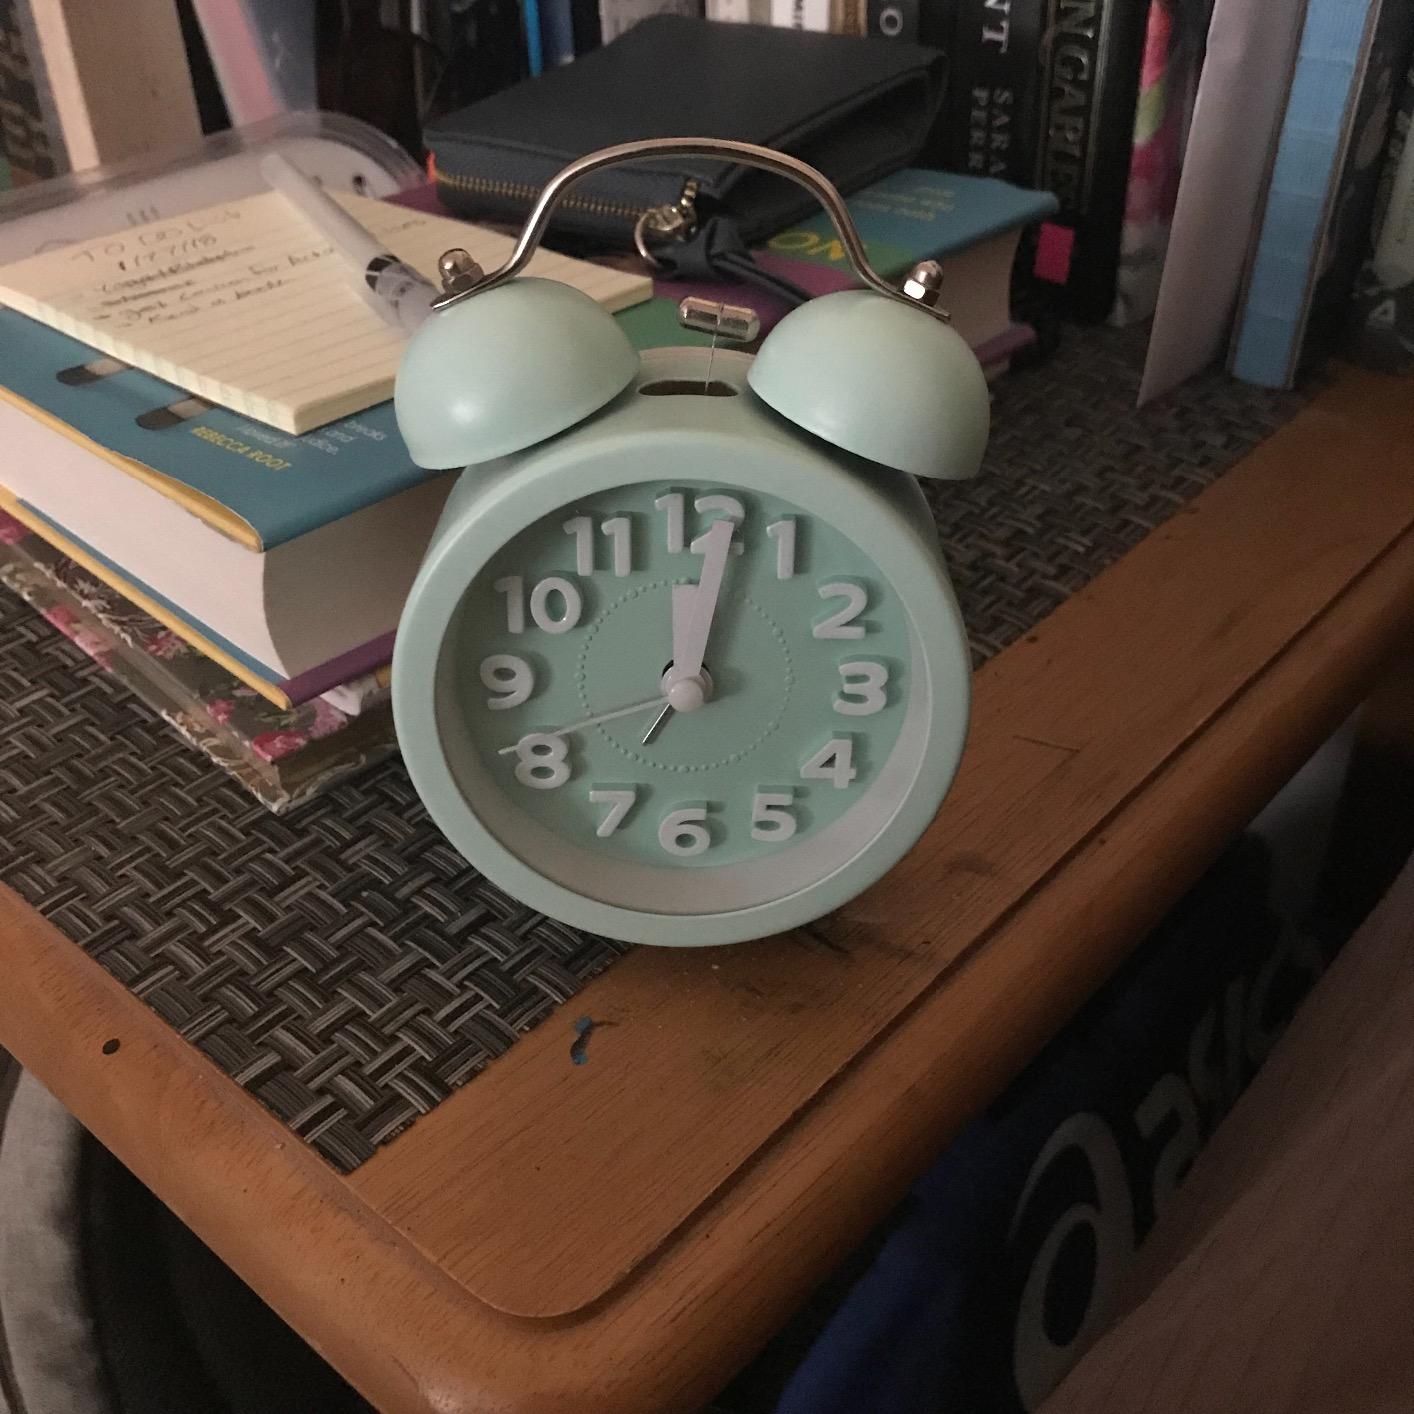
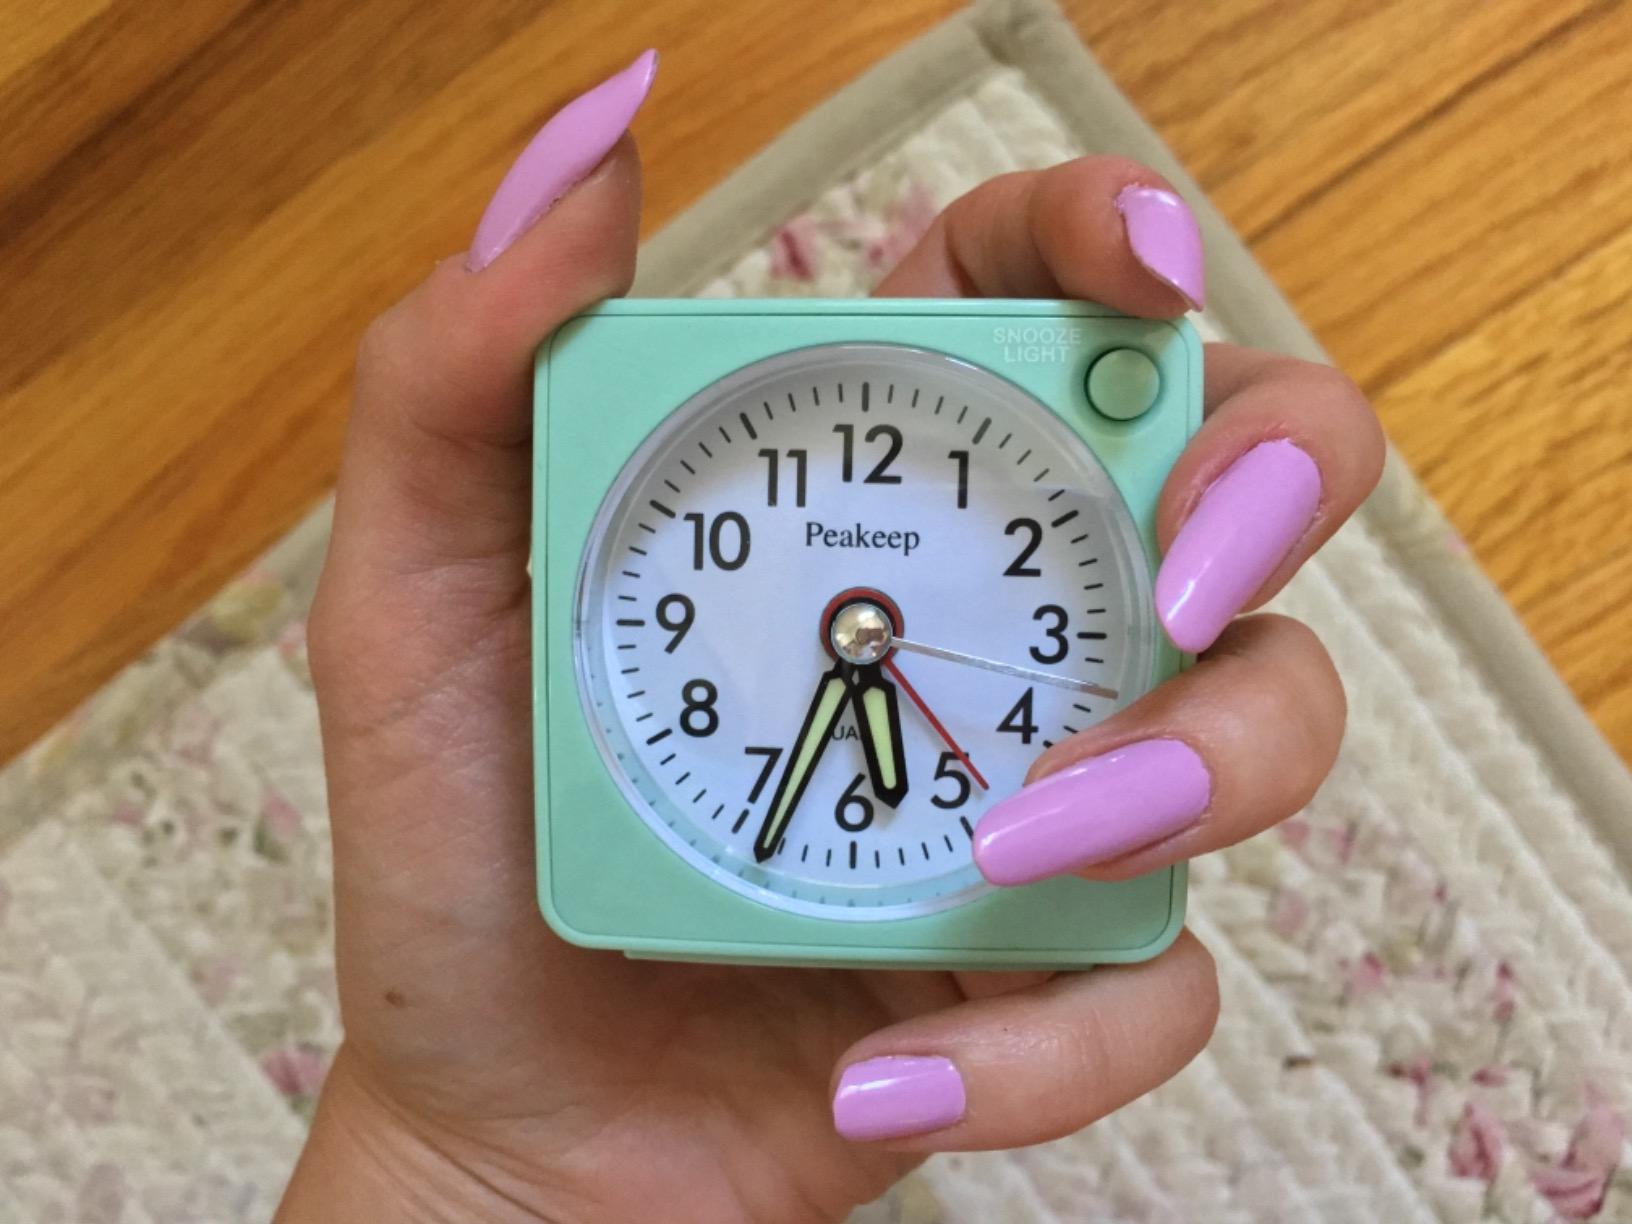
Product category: clock
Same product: no